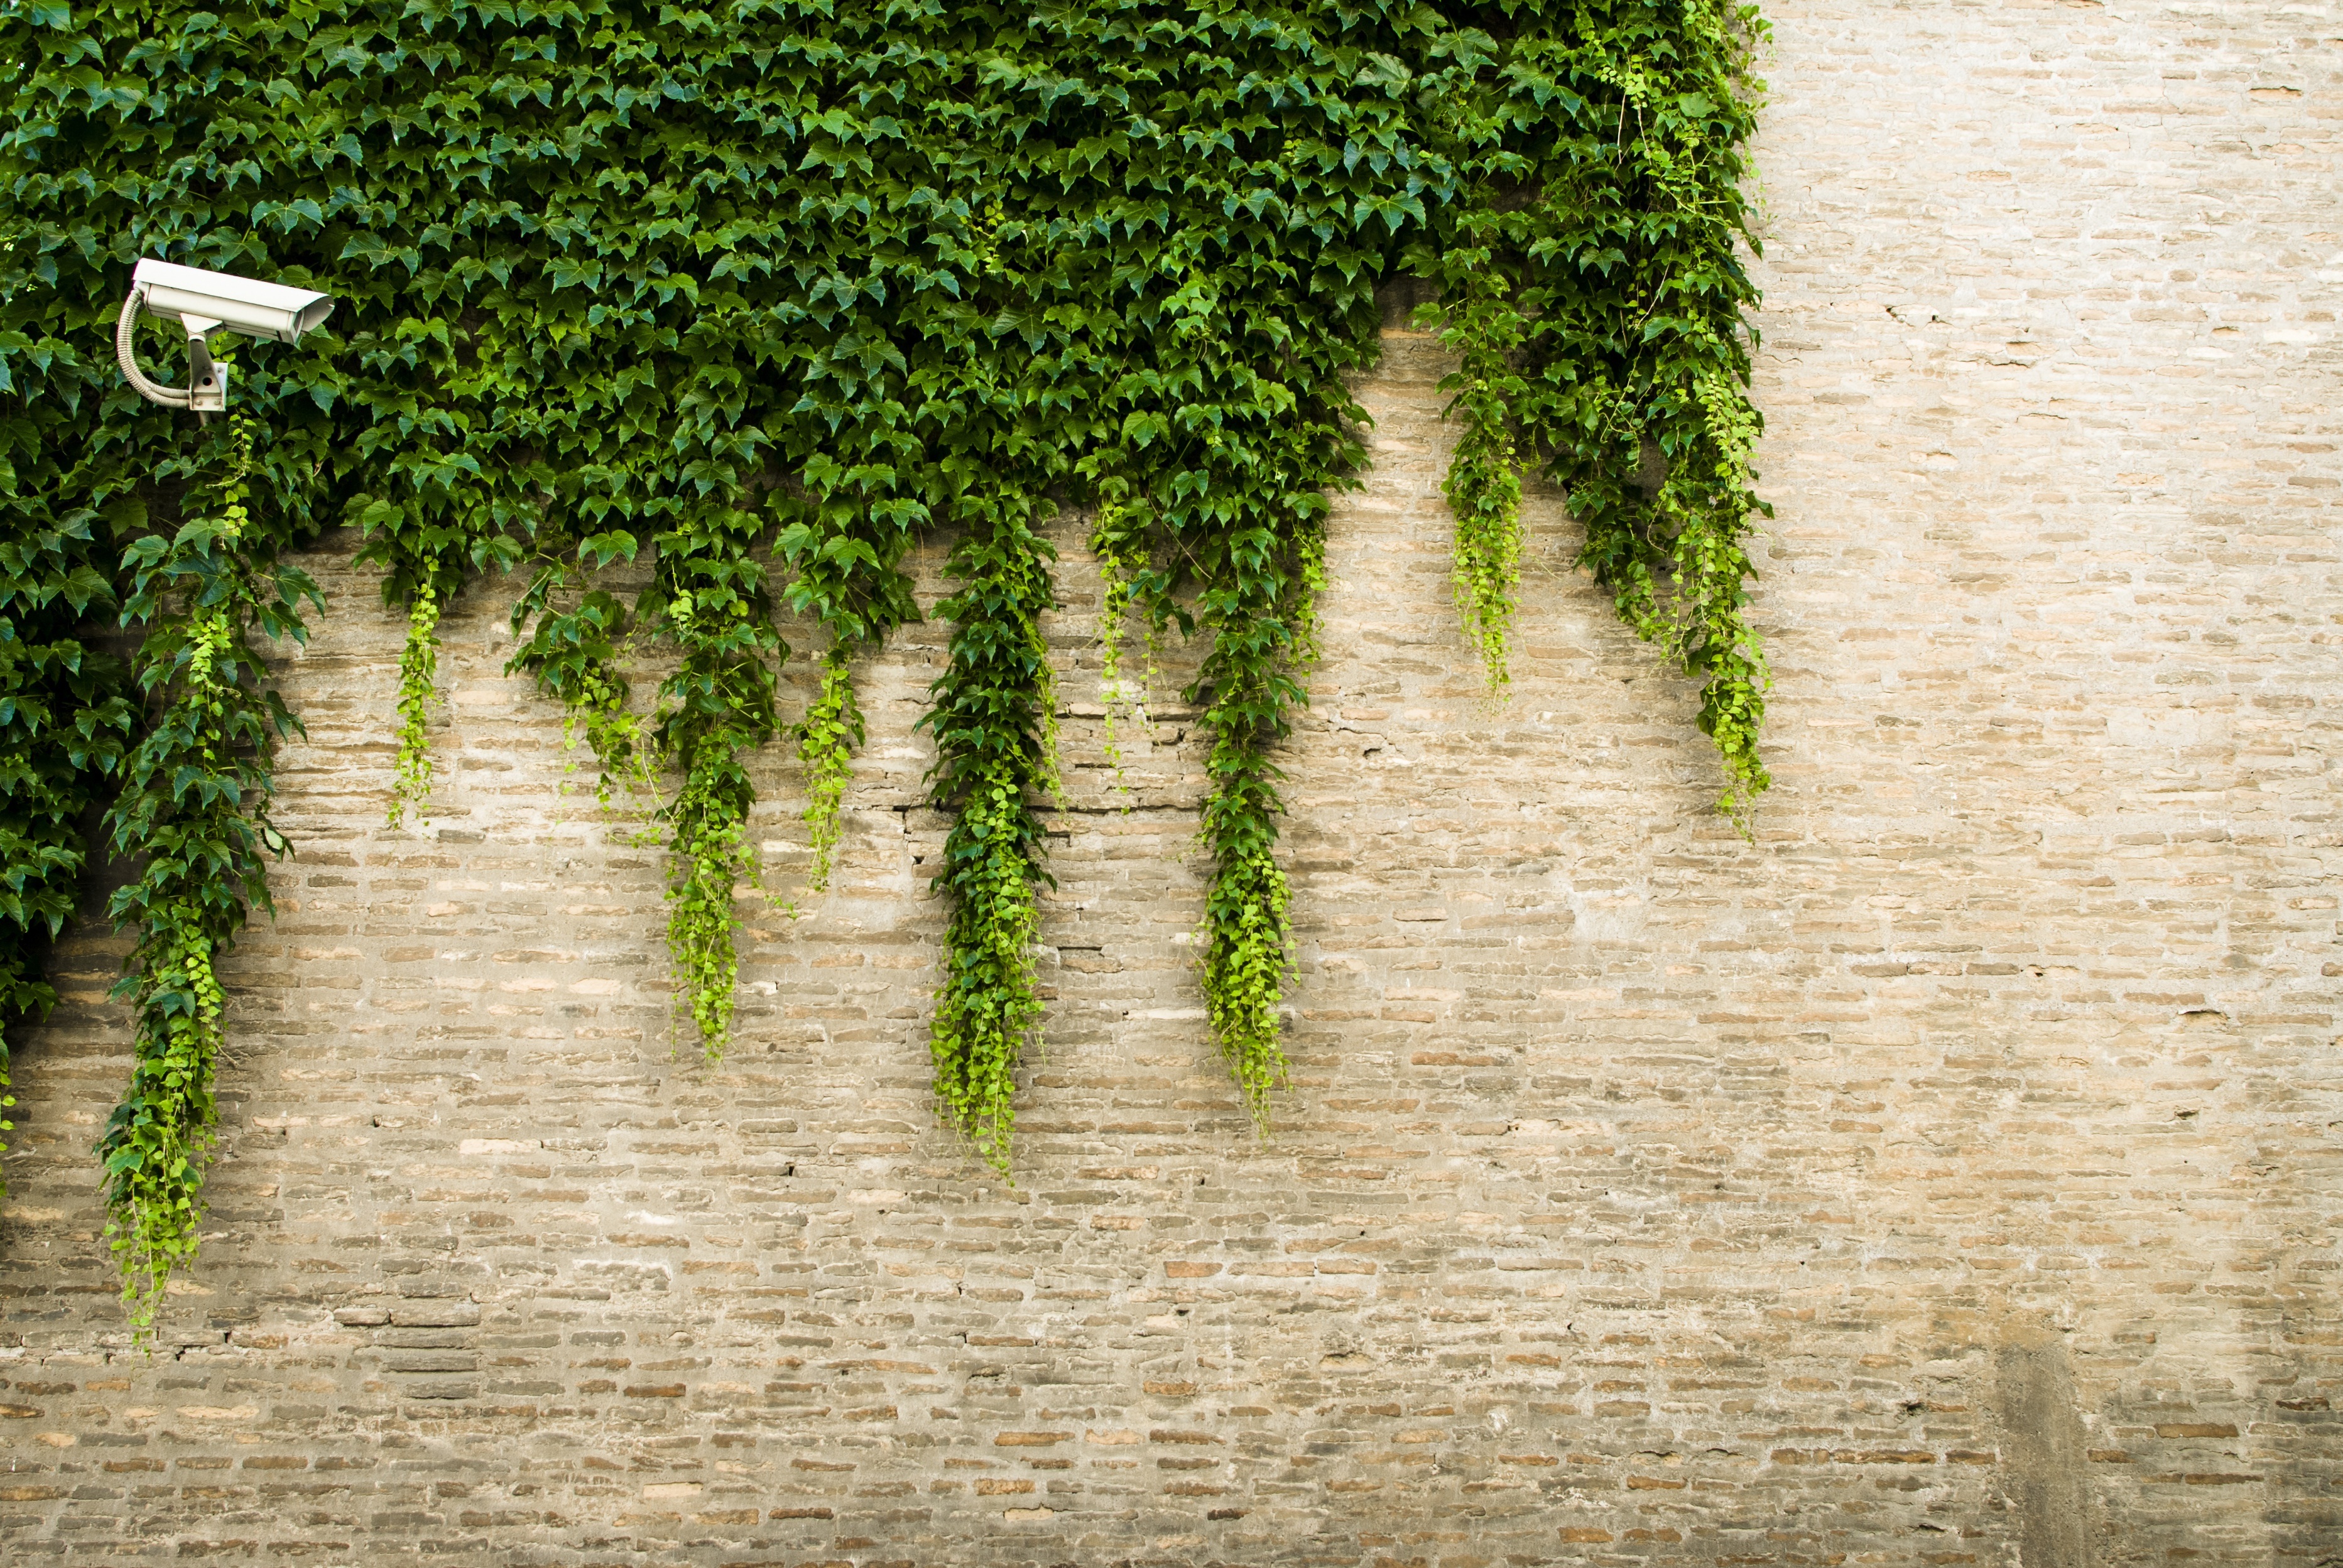
tree, grass, plant, wood, vineyard, field, leaf, wall, green, crop, soil, hanging, agriculture, surveillance, brick wall, vines, shrub, surveillance camera, flooring, grass family, woody plant